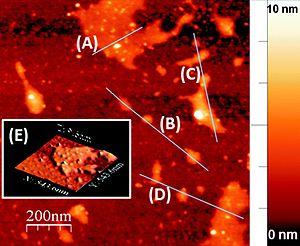
Le phosphorène est un allotrope du phosphore qui se présente comme un matériau bidimensionnel. Il peut être vu comme un feuillet atomique de phosphore noir, de la même façon que le graphène est un feuillet atomique de graphite. Contrairement à ce dernier, le phosphorène possède une bande interdite de largeur semblable à celle des semiconducteurs usuels. Il a été produit pour la première fois en 2014 par exfoliation mécanique.